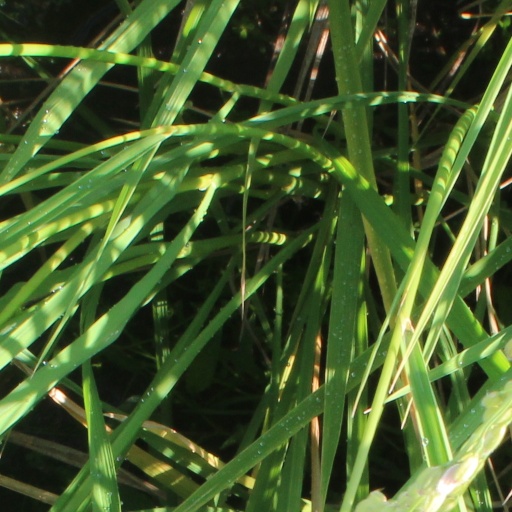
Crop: rice